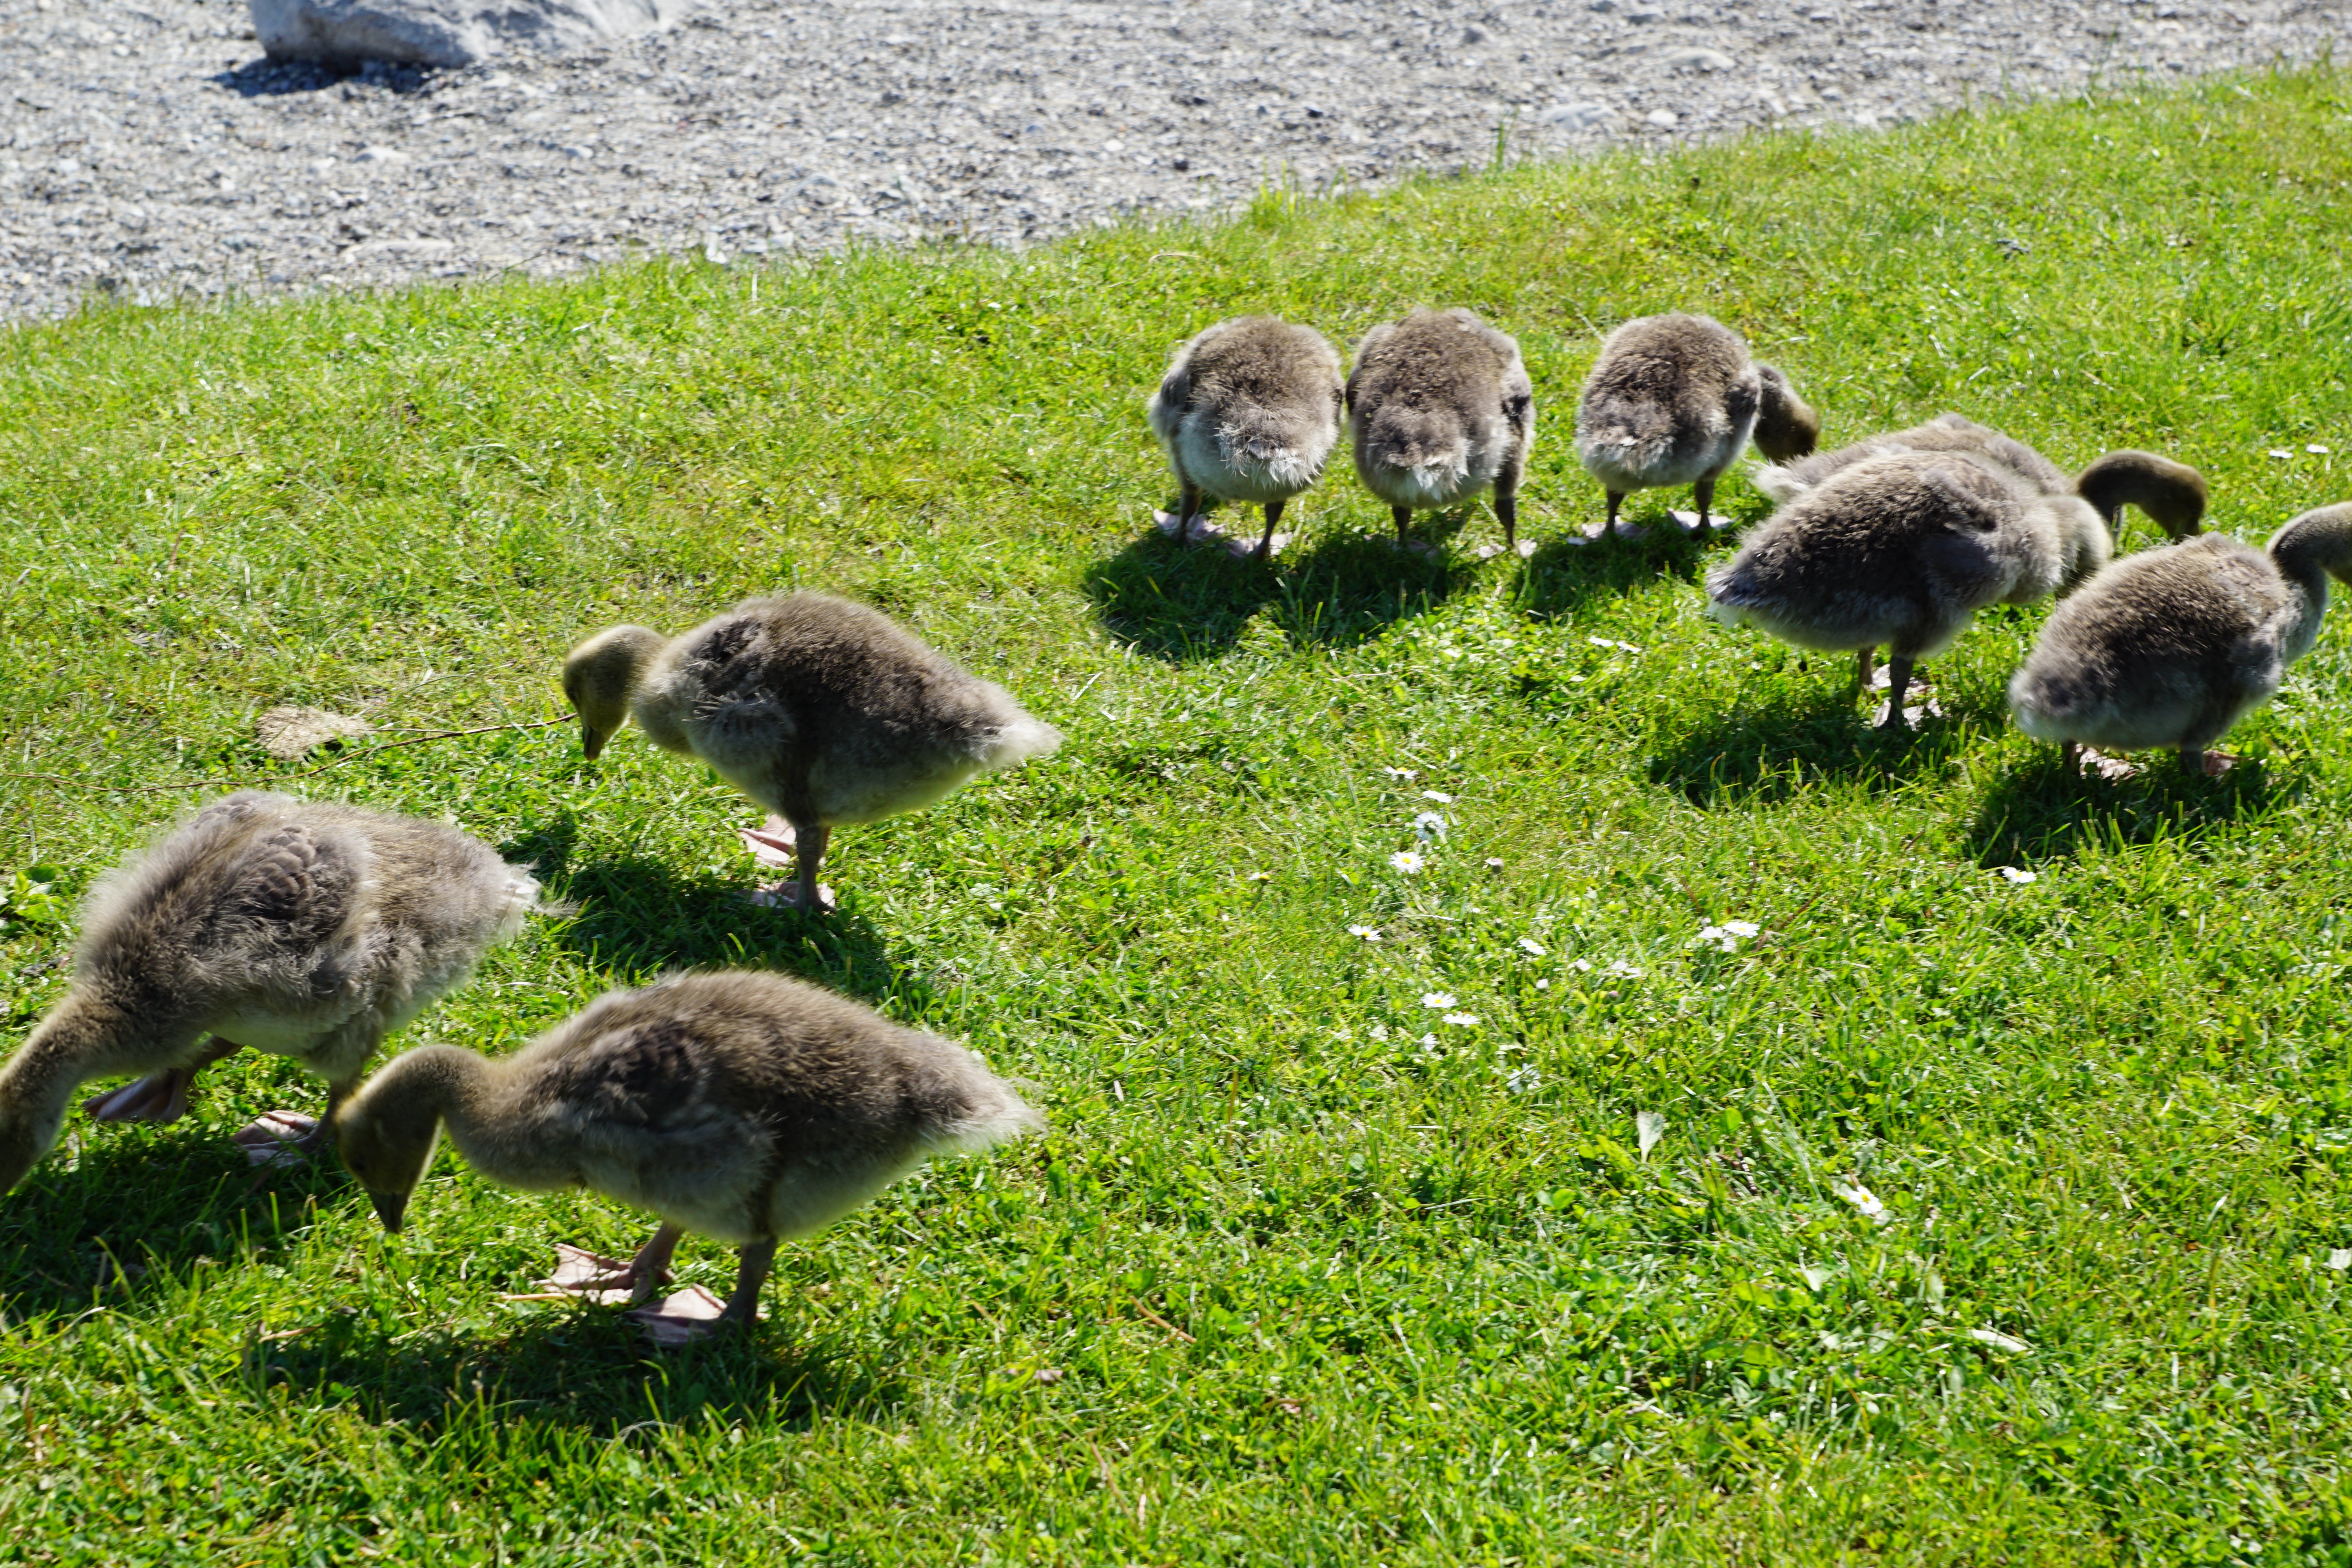
nature, grass, bird, field, meadow, run, animal, wildlife, young, grow, agriculture, eat, meat, fauna, egg, poultry, graze, emu, goose, vertebrate, ducks, waterfowl, water bird, bauer, search, hof, flightless bird, mager, farm by, ducks geese and swans